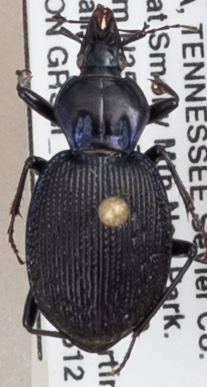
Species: Sphaeroderus stenostomus lecontei
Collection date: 2018-06-12
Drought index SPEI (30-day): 0.792
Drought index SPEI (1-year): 0.3
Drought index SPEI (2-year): -0.348